A Greater Yes

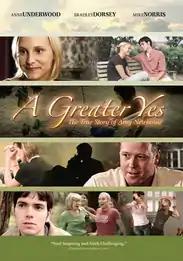

A Greater Yes: The Story of Amy Newhouse is a 2009 Christian film released on May 28, 2009. The story is about Amy Newhouse, who died of cancer, and the effects of her life and death on her surrounding community. The film was shot entirely on location in Amarillo and Pampa, Texas.